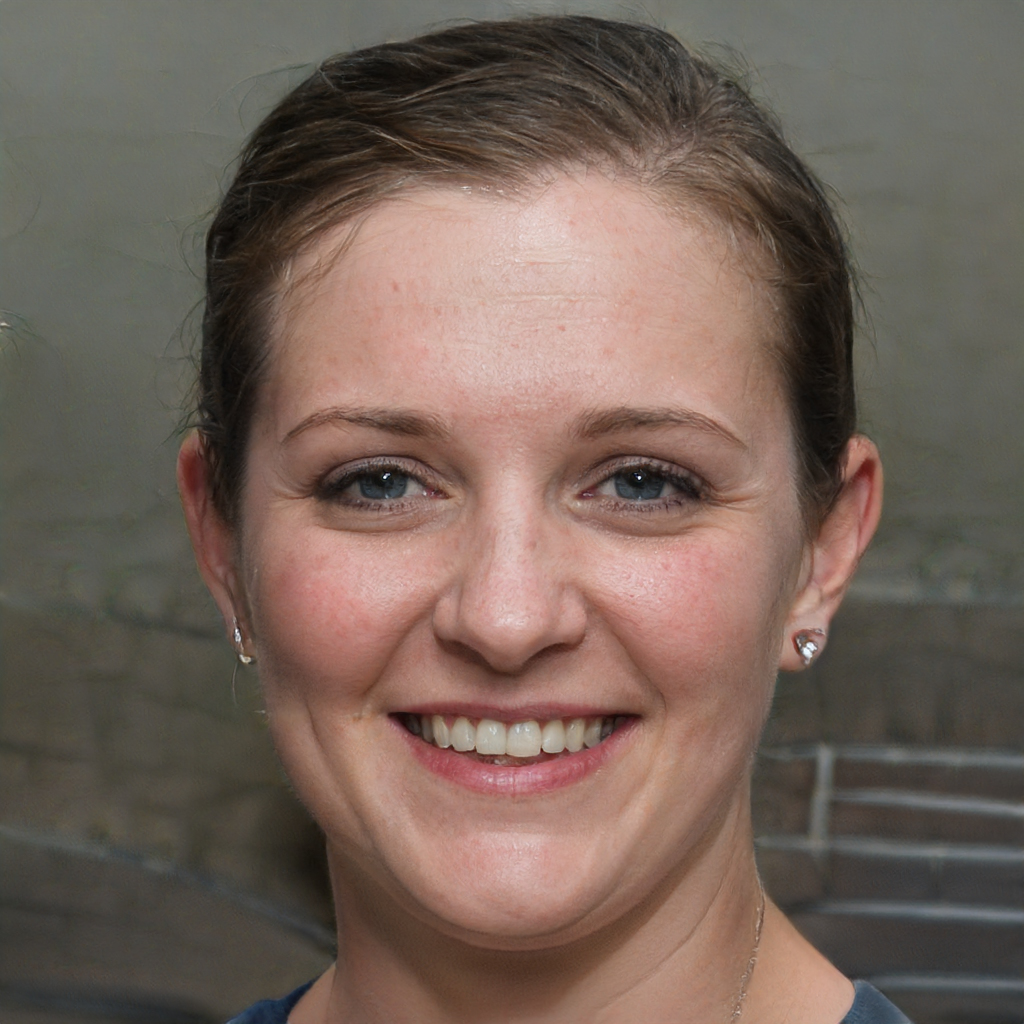
Gender: Female